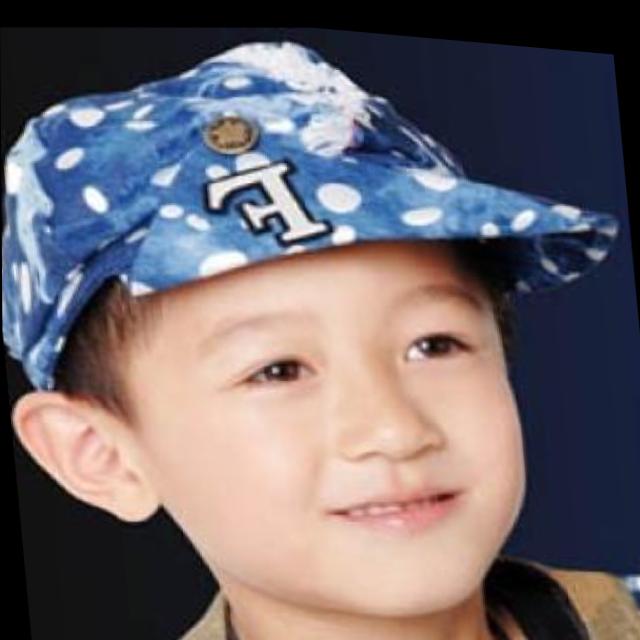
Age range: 0-12